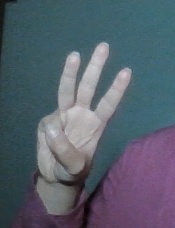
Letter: thaa